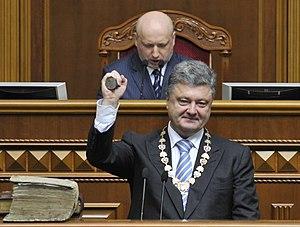
Petro Oleksiovytch Porochenko, né le 26 septembre 1965 à Bolhrad, est un homme d'affaires et homme d'État ukrainien, président d'Ukraine du 7 juin 2014 au 20 mai 2019.